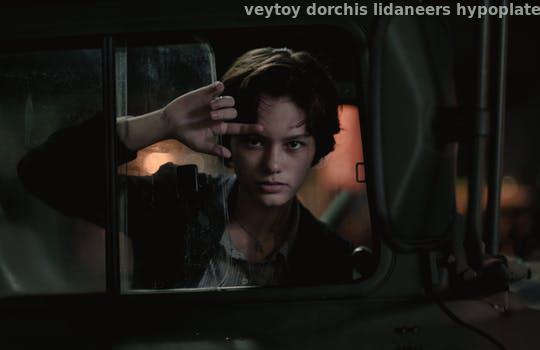
Label: Watermark